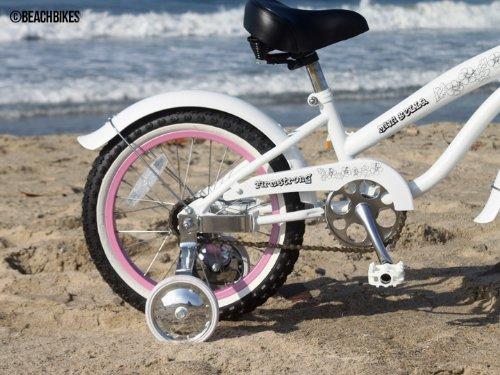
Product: Firmstrong Girl's Bella Bicycle with Training Wheels (16-Inch)
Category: Sports & Outdoors | Outdoor Recreation | Cycling | Kids' Bikes & Accessories | Kids' Bikes
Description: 16-inch girl's single-speed cruiser bike ideal for kids just learning to ride.
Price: $189.99
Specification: Product Dimensions:         37 x 18 x 9 inches ; 30 pounds    |Shipping Weight: 31.8 pounds (View shipping rates and policies)|Domestic Shipping: Item can be shipped within U.S.|International Shipping: This item can be shipped to select countries outside of the U.S.  Learn More|ASIN: B00ADWBYMS|Item model number: 15139|    #283    in Kids' Bicycles